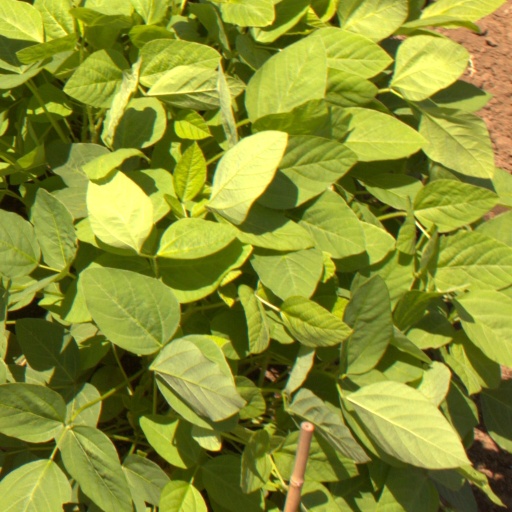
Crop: soybean